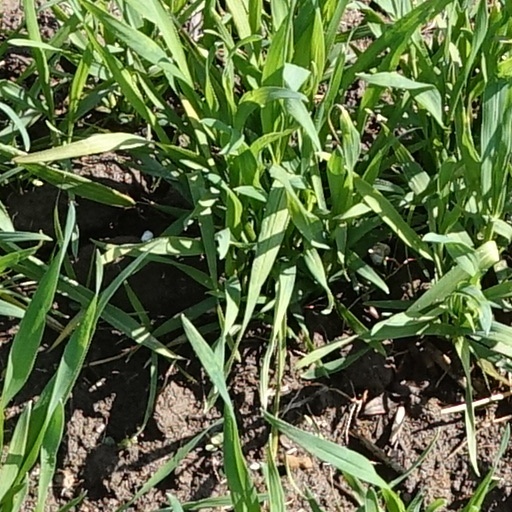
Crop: wheat